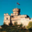
Label: castle